Guy Ritchie

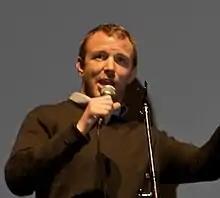
Ritchie at the 2008 Toronto International Film Festival

Ritchie's next heist film "Revolver" (2005) starred Statham, Ray Liotta, Vincent Pastore, and André Benjamin. The story is about gambler Jake Green (Statham) who is released from prison and seeks revenge on those who stole his money. Filming was completed in late 2004 and the film premiered at the 2005 Toronto International Film Festival. "Revolver" was released in the United Kingdom on 22 September 2005, but it was critically panned and a commercial failure. Simon Guerrier of "FilmFocus" gave it one out of five stars, calling it, "tedious, humourless, pretentious and nasty". Adrian Hennigan from the BBC wrote, "the cheeky charm has been replaced by plodding pretentiousness in a film that's illuminated by great action set-pieces and some powerful performances, but not redeemed". Ritchie responded to the criticism by stating, "I don't think anything went wrong with "Revolver". By its very nature it's an esoteric movie. It's not designed for the masses". The film was budgeted at $27 million but earned $7.1 million at the worldwide box office. In 2007, "Revolver" was re-edited and released for the United States.